Characters of Carnivàle

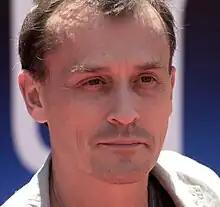
Robert Knepper played Tommy Dolan

Tommy Dolan is a radio show host and news reporter from Los Angeles, who regularly travels incognito into the wilderness to collect strangers' stories for his show "Tommy Dolan on the Road". His first appearance in the series occurs when he meets Brother Justin around a campfire. After retelling Brother Justin's story of the burned-down ministry in his radio show, Dolan approaches Brother Justin's sister Iris and helps her with receiving funds for a new church. Dolan is seemingly attracted to Iris, but Brother Justin's return prevents further advances. By the beginning of season 2, Dolan has fulfilled Brother Justin's wish to become a radio preacher, yet police evidence surfaces first hinting at Brother Justin's, then Iris' guilt in the arson. Trying to further his career, Dolan collects evidence until Brother Justin accepts the arrangement of a special confession announcement for Iris. The confession backfires and Dolan is arrested, with Iris's guilt never proven.